Long Way Down

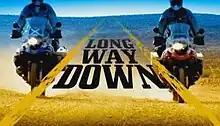
Opening title shot for "Long Way Down"

Long Way Down is a television series and book documenting a motorcycle journey undertaken in 2007 by Ewan McGregor and Charley Boorman, from John o' Groats in Scotland through eighteen countries in Europe and Africa to Cape Town in South Africa. It is a follow-up to the "Long Way Round" of 2004, when the pair rode east from London to New York via Eurasia and North America.